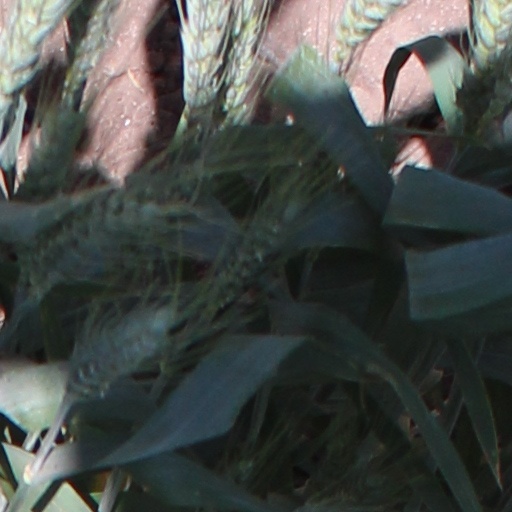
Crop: wheat